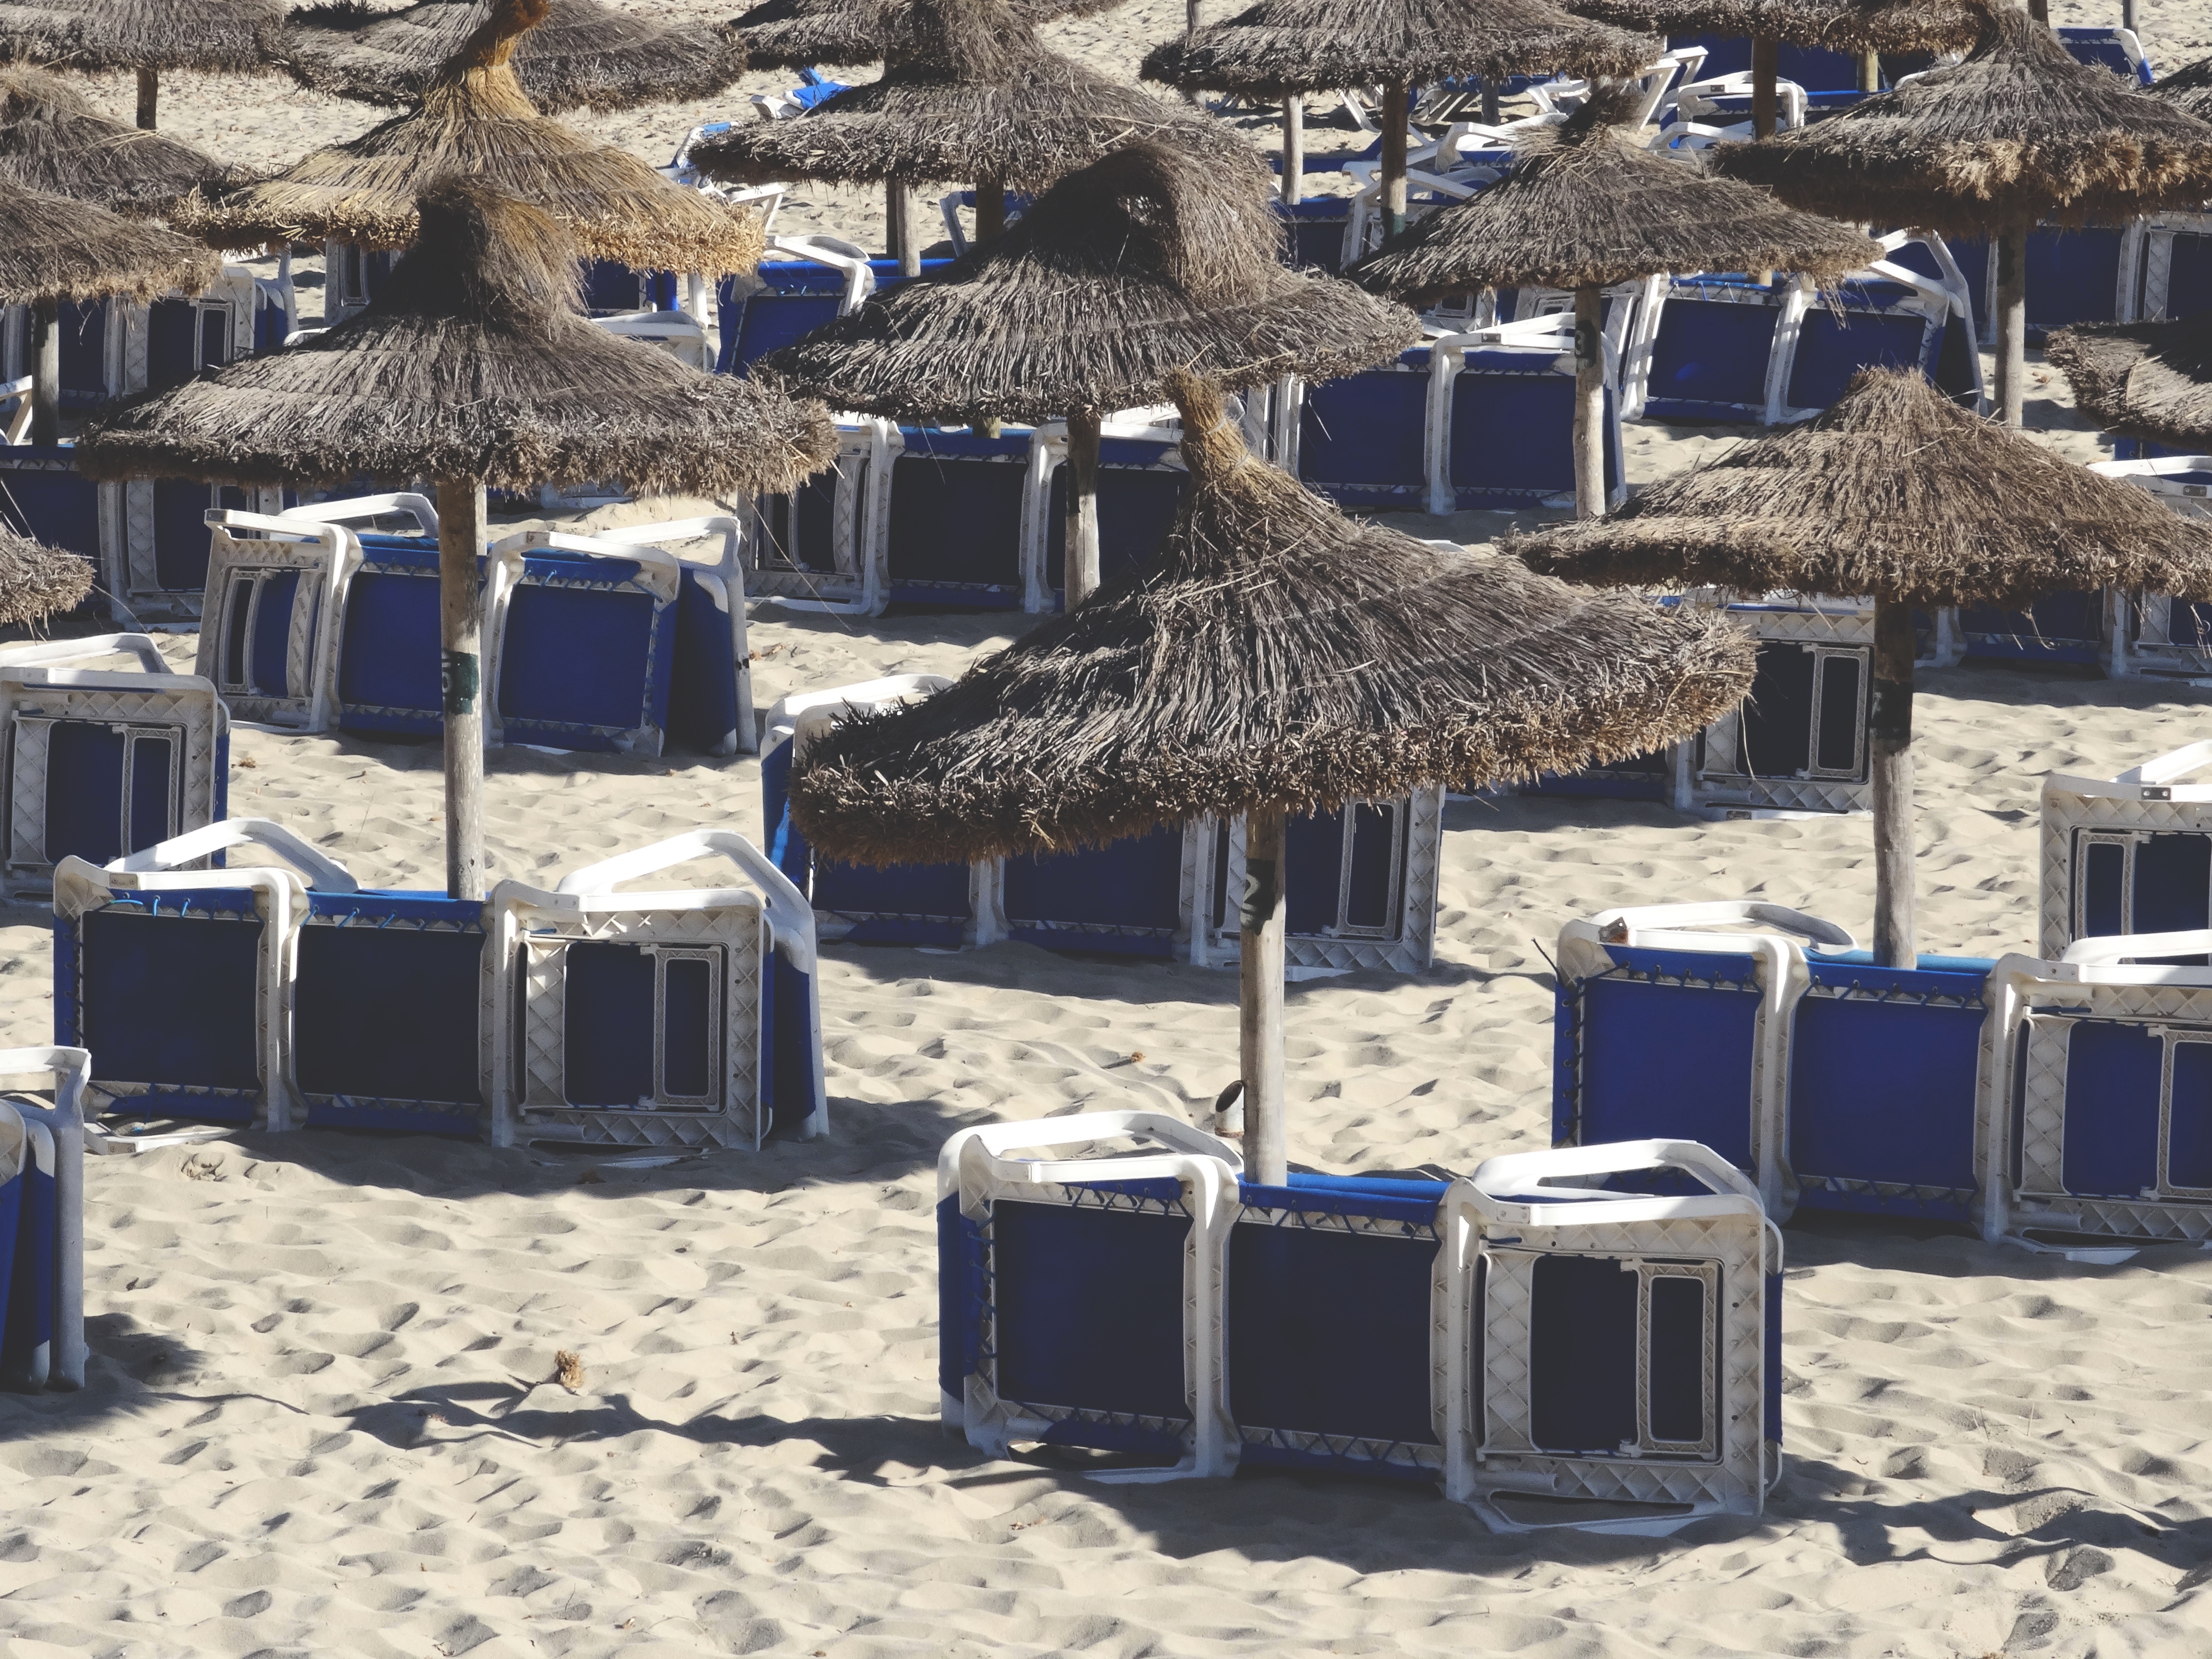
snow, winter, hut, village, christmas decoration